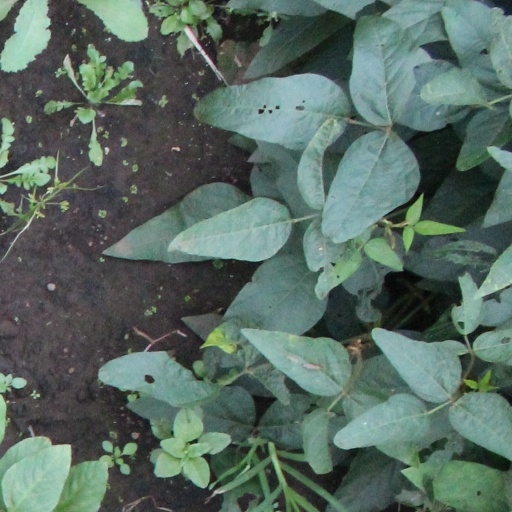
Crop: soybean